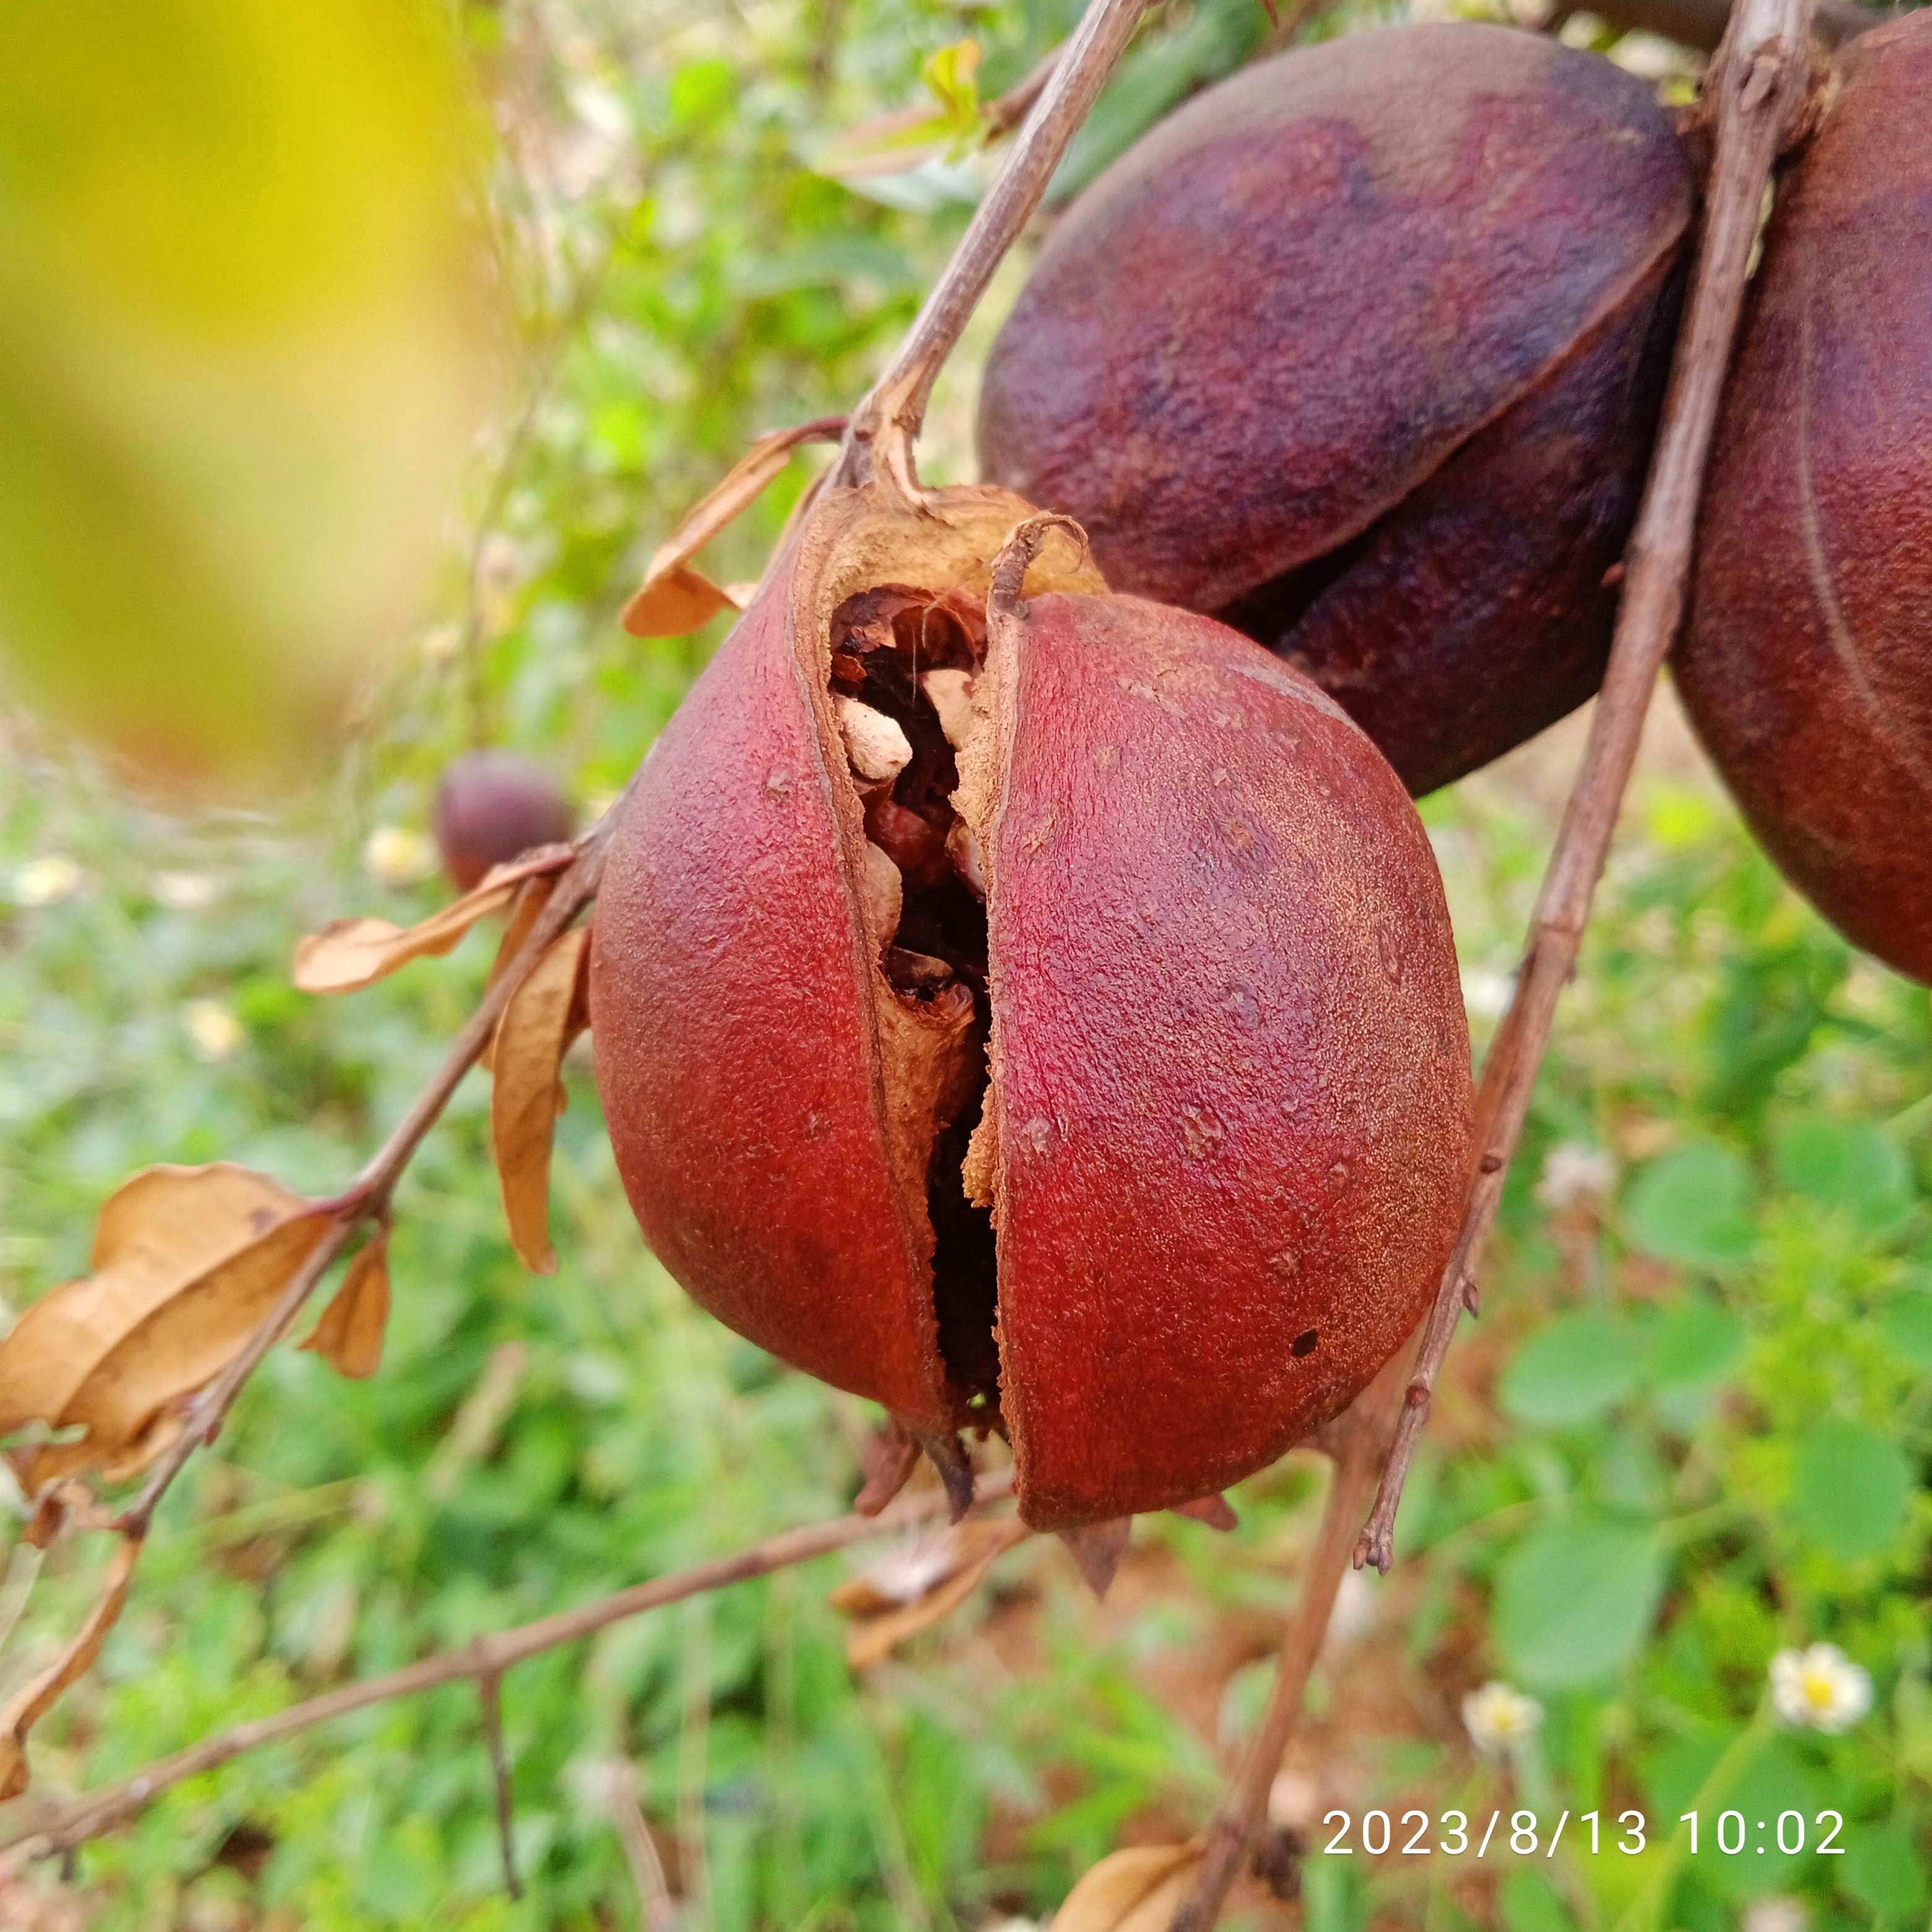
Label: Bacterial_Blight